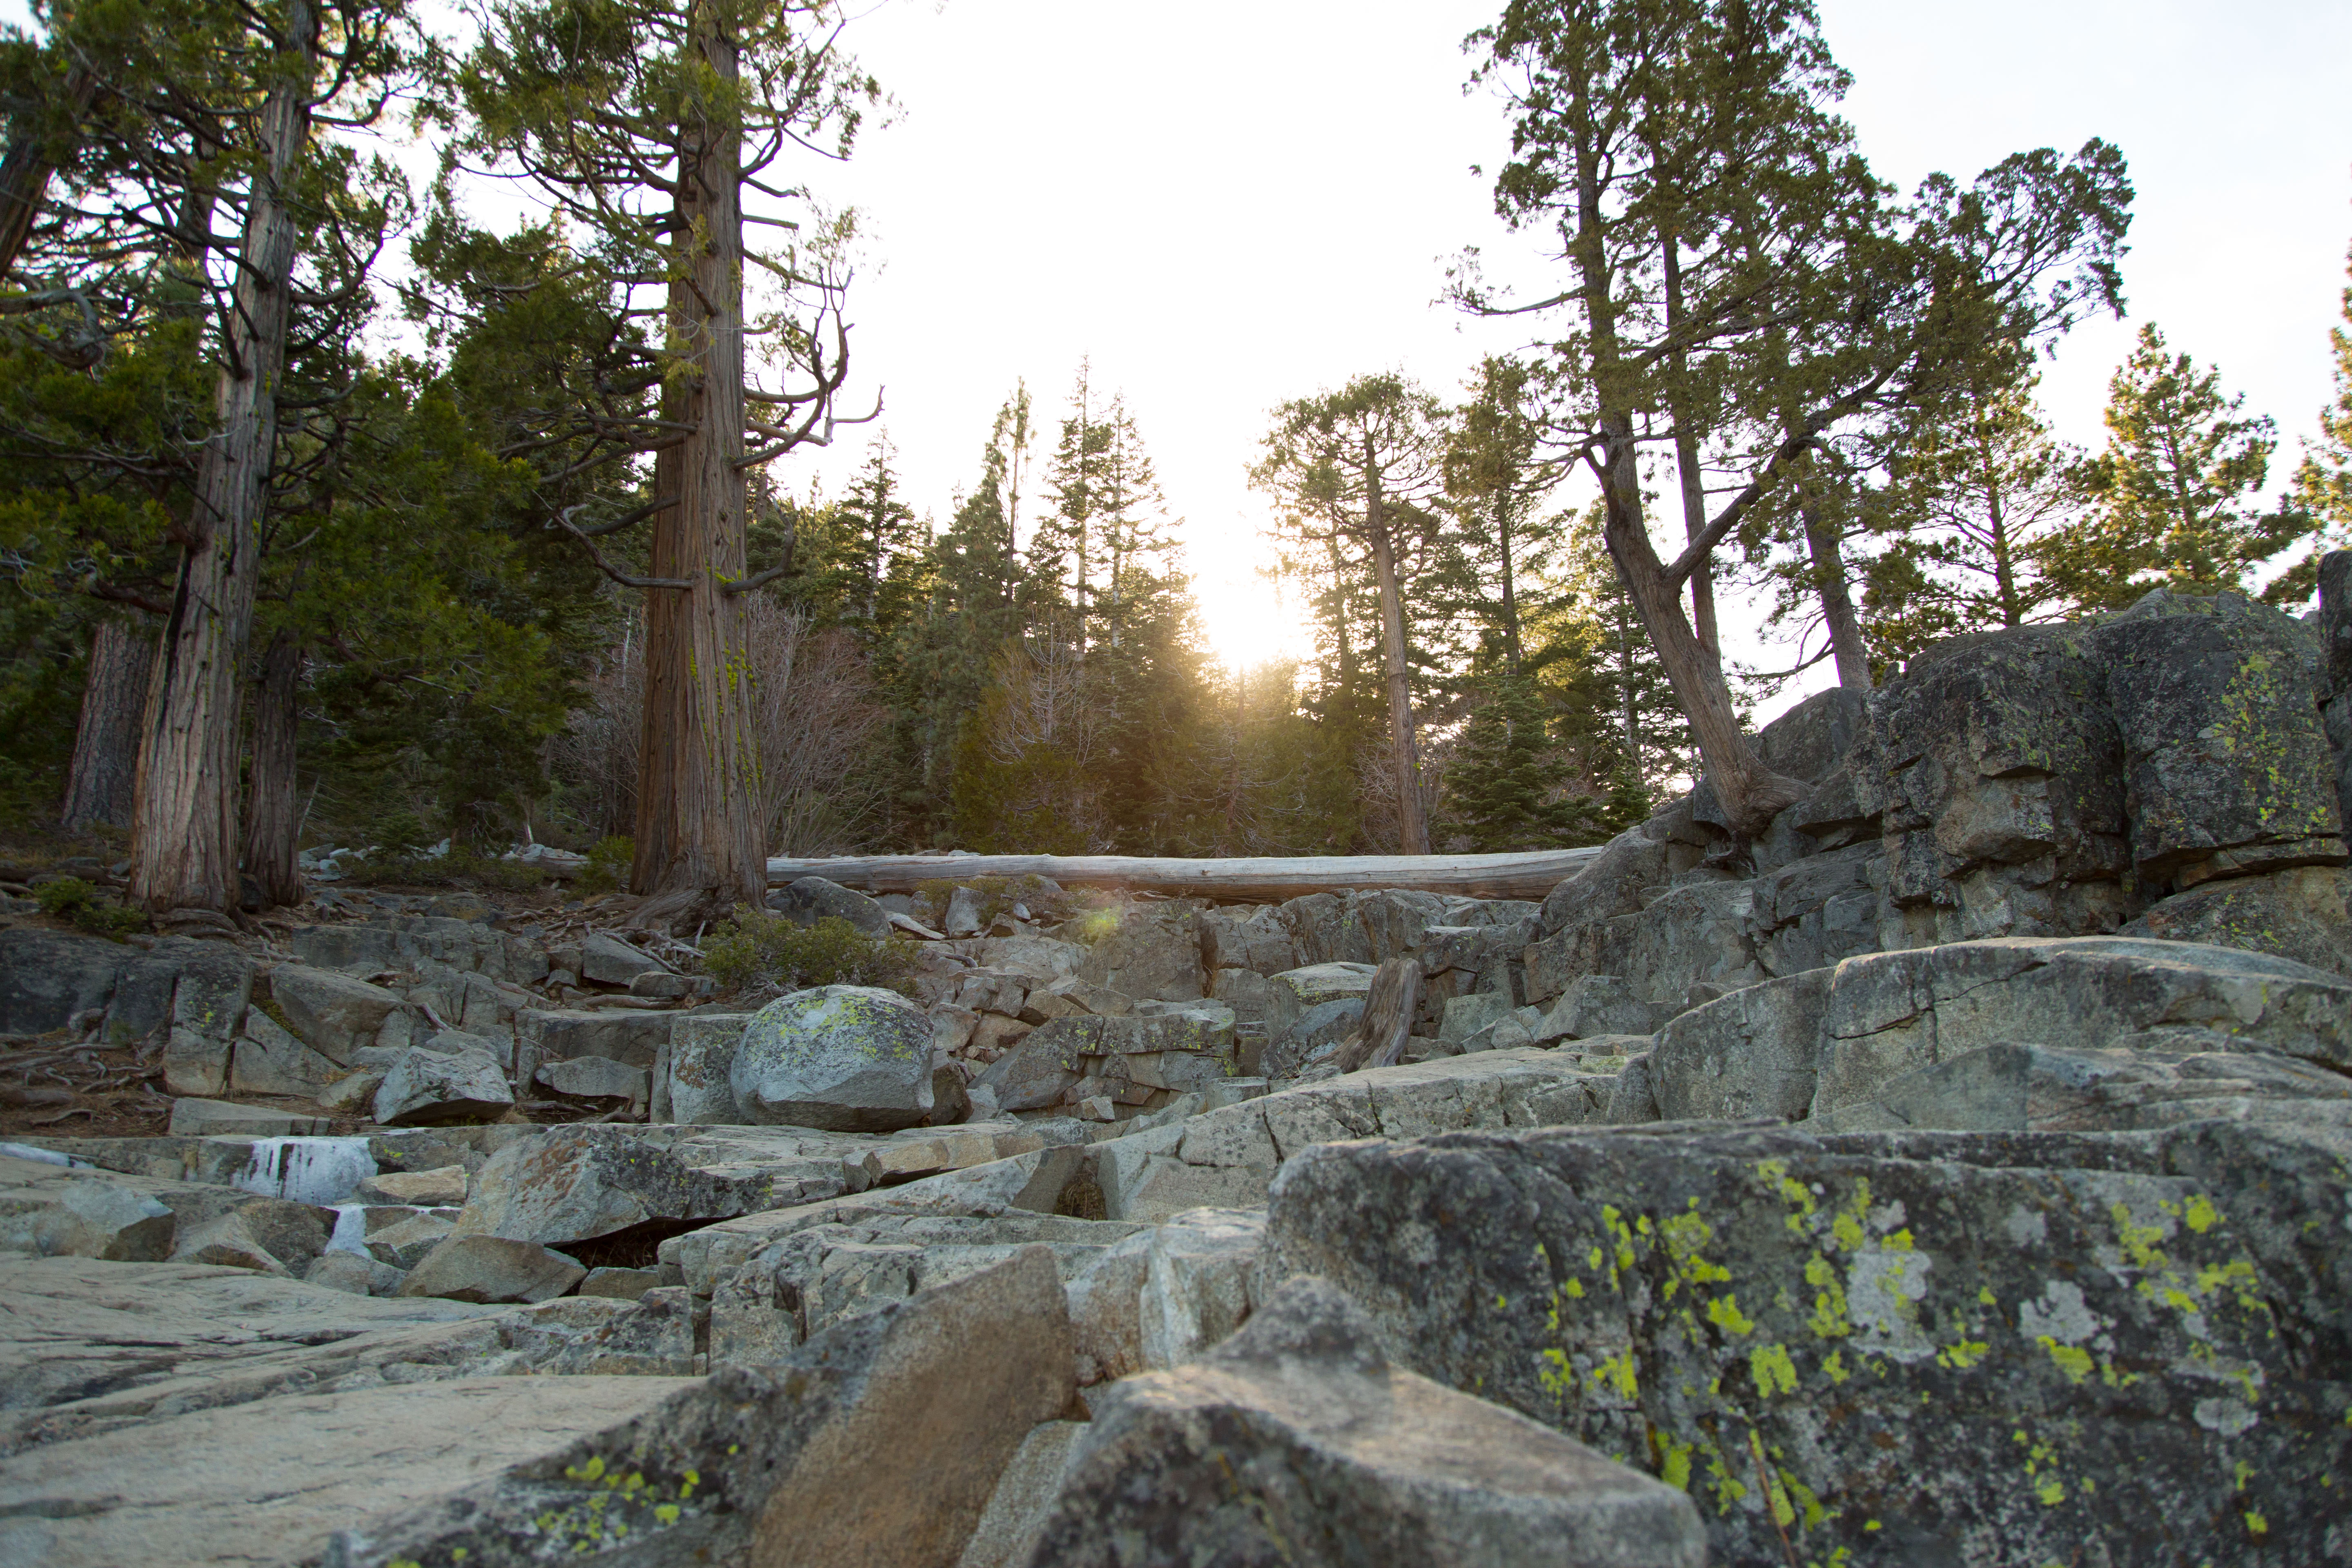
landscape, tree, nature, forest, rock, wilderness, trail, scenic, park, rocky, trees, rocks, outdoors, ruins